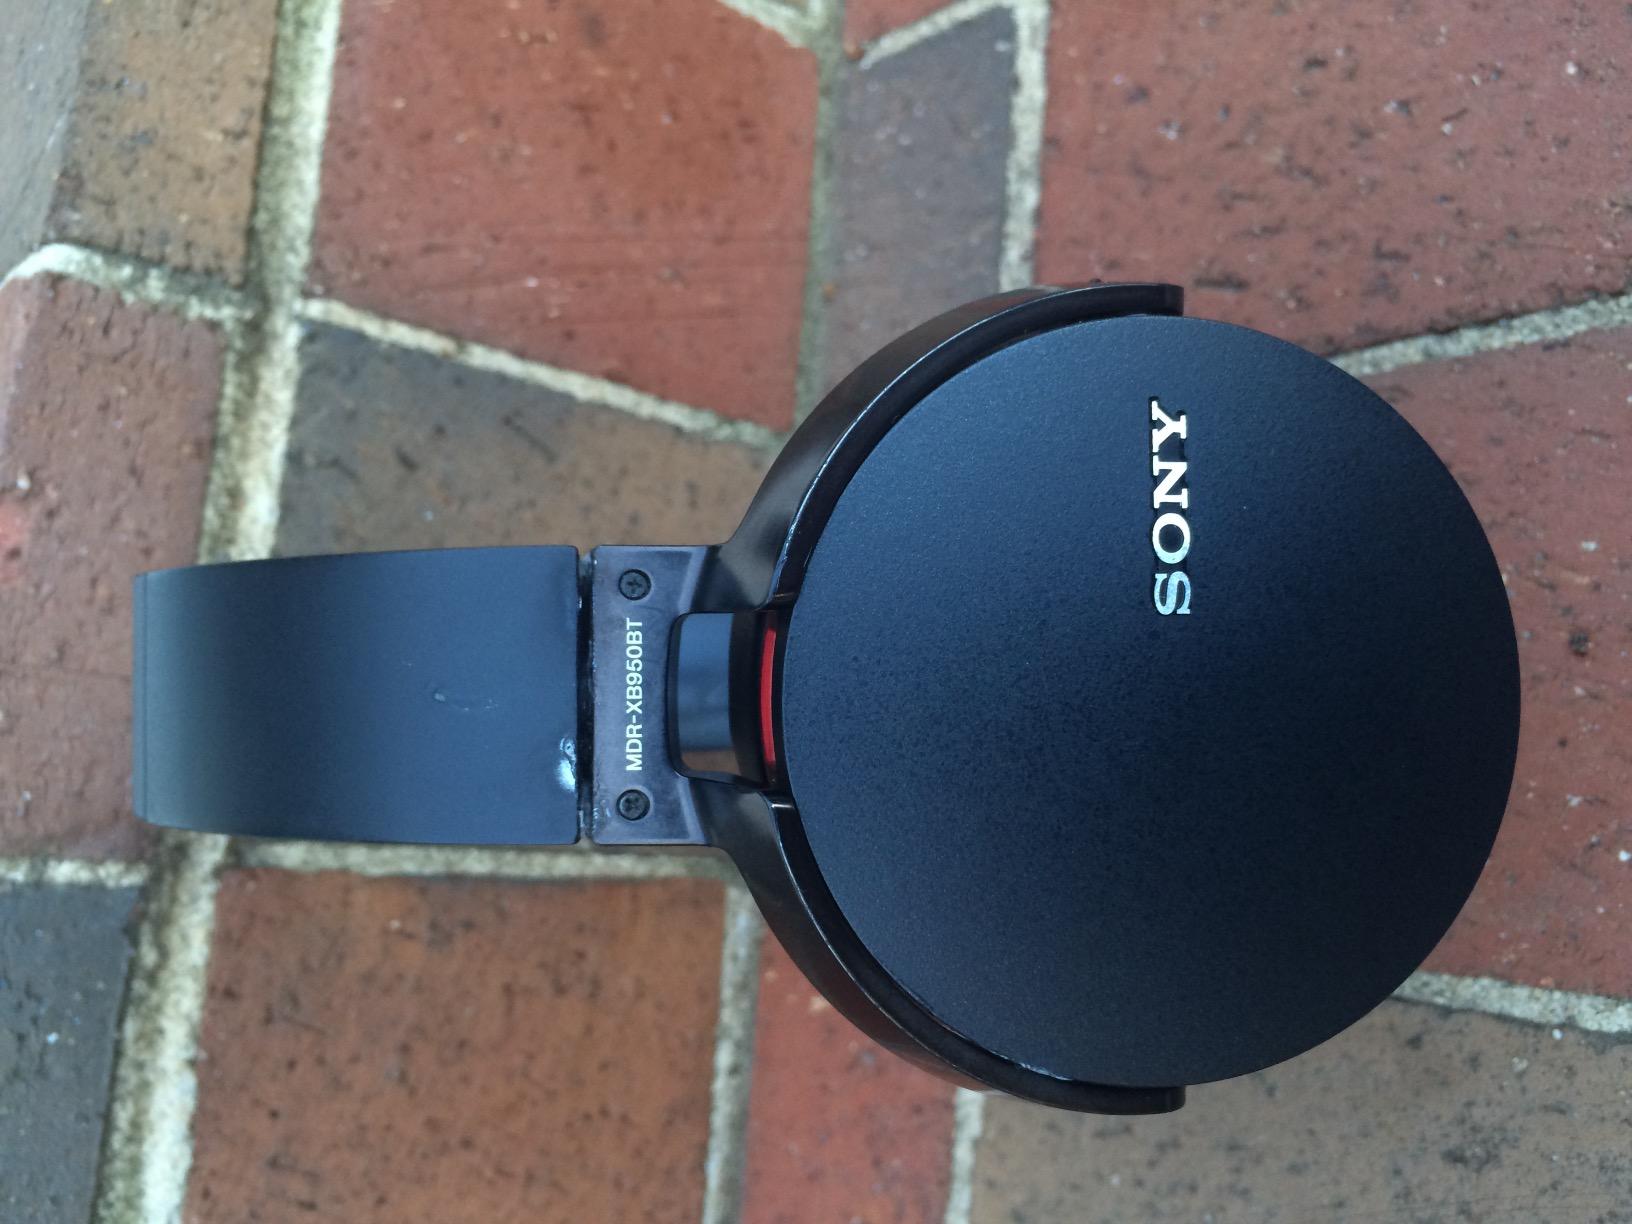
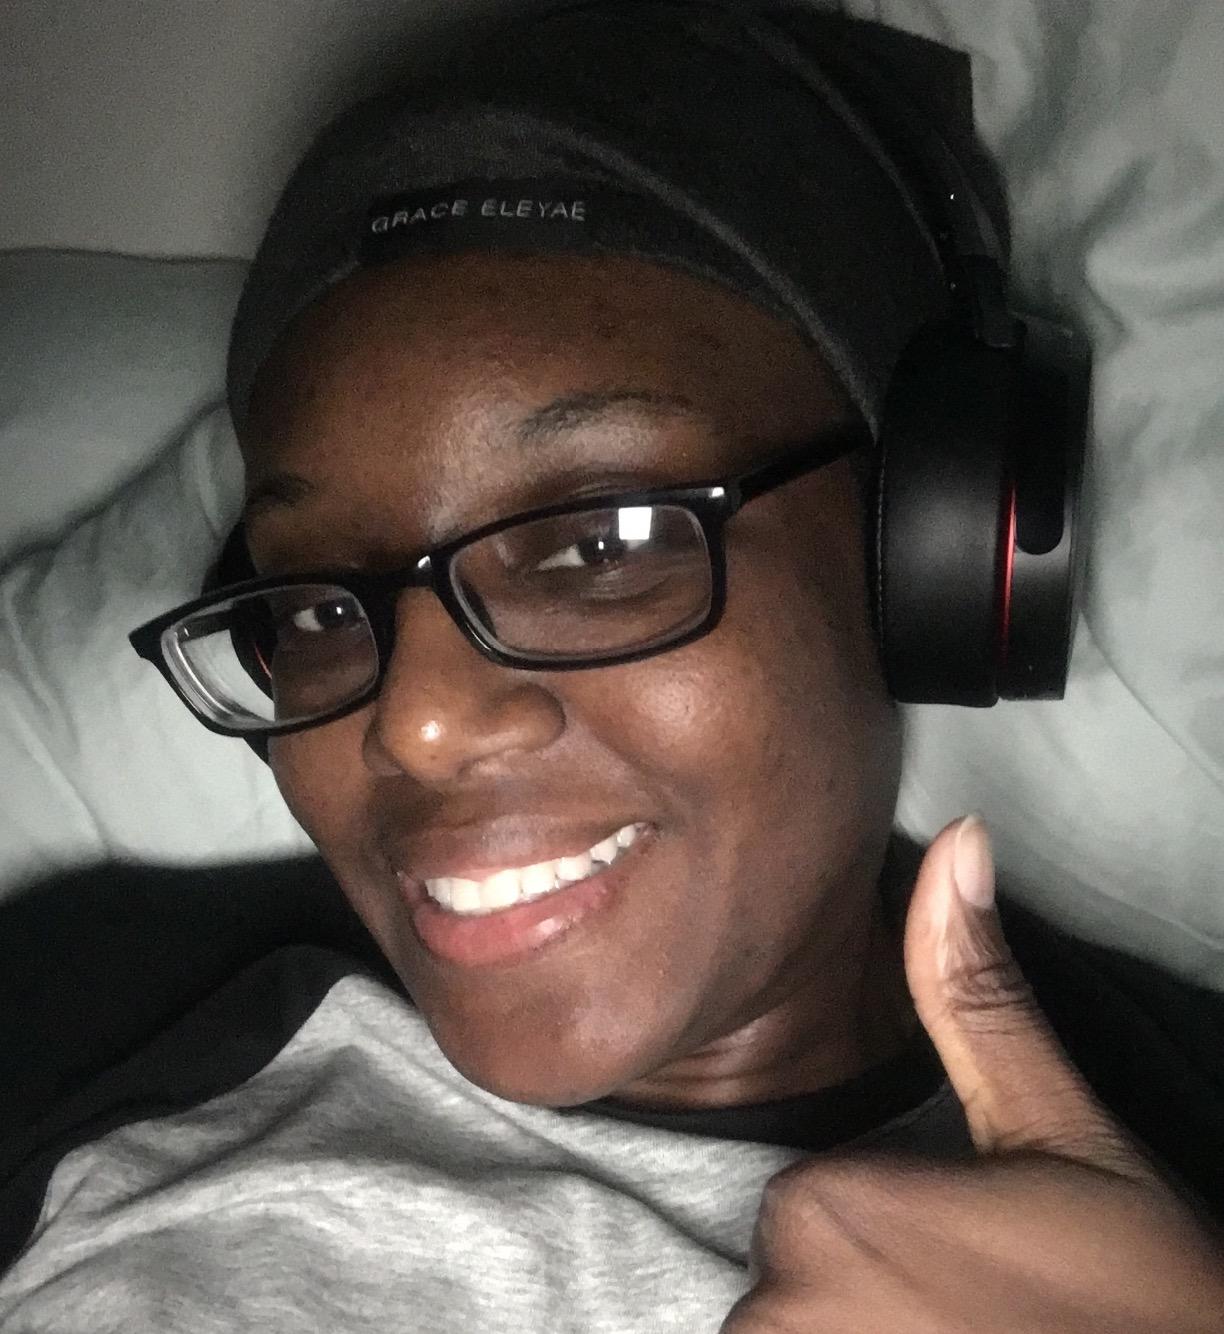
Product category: headphones
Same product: yes